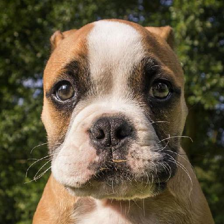
Label: animals